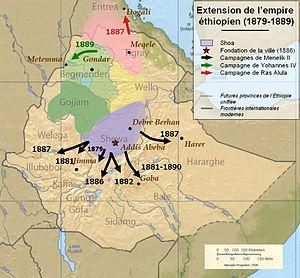
Extension de l'empire éthiopien sous Menelik II (1879-1889)
Menelik II, né sous le nom de Sahle Maryam, est prince, negus du Choa, puis empereur d'Éthiopie. Il est également connu sous son nom de cavalier Abba Dagnew.
Yohannes IV est un militaire et un homme d'État éthiopien, Negusse Negest de 1872 à 1889. Né Kassa Mercha, il est également connu sous son nom de cavalier Abba Bezbez.
Le ras Mekonnen Welde Mikaél, également connu sous son nom de cavalier Abba Qagnew est un homme politique et militaire éthiopien. Il est le père de Teferi Mekonnen, plus connu sous le nom de règne d'Haïlé Sélassié.